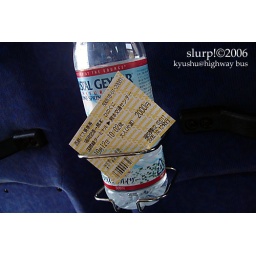
cup / bottle holder in highway bus